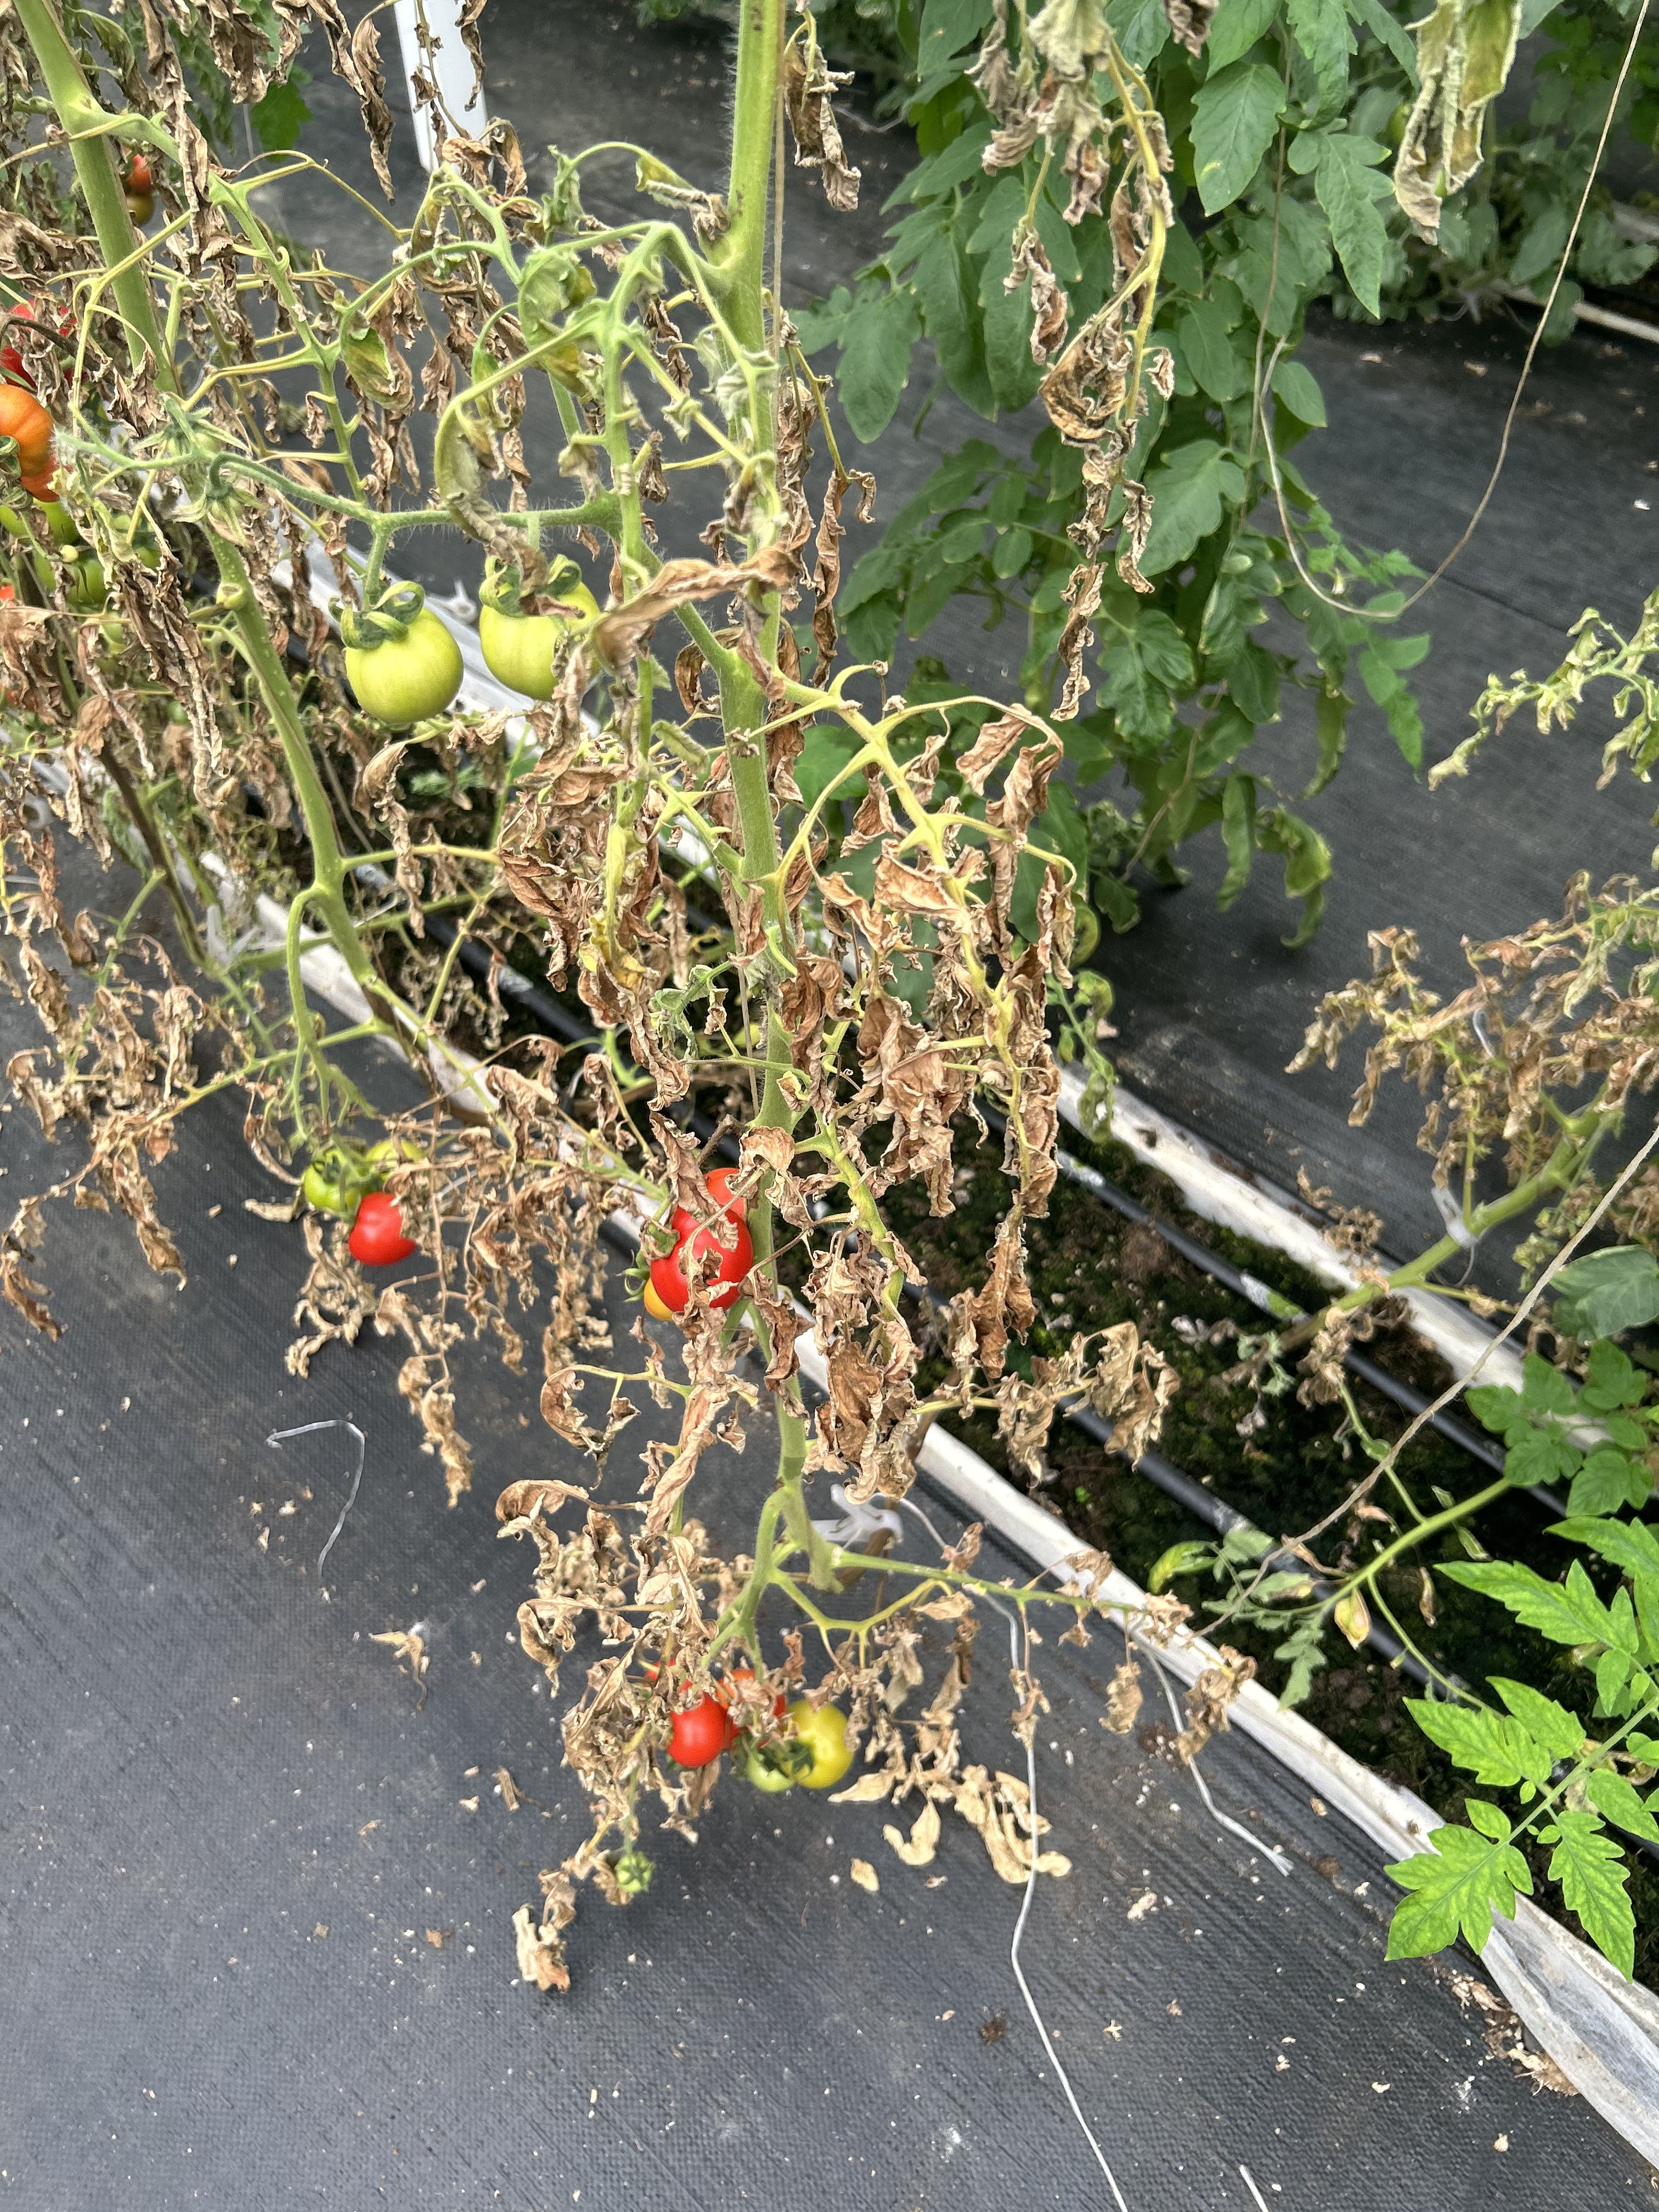
Disease: Wilt